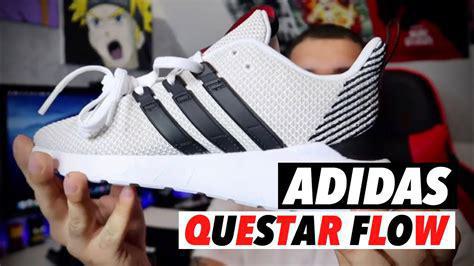
Brand: Adidas
Model: Questar Flow